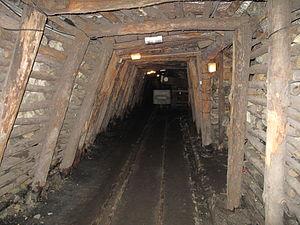
Galerie de la mine témoin d'Alès, France
Dans le domaine de la construction, le blindage est l'ensemble des moyens mobilisés pour assurer la stabilité et la résistance des parois ou des plafonds d'une excavation, savoir tranchée, fosse, galerie de mine, puits ou tunnel. L'étaiement est un blindage consistant en la pose d’étais.
La mine témoin d'Alès est un site minier situé à Alès, dans le département du Gard et la région Occitanie. Ouvert au public depuis 1985, il présente aujourd'hui une rétrospective de l'activité charbonnière du bassin minier d'Alès. La scénographie du site fut entièrement remaniée en 2010.